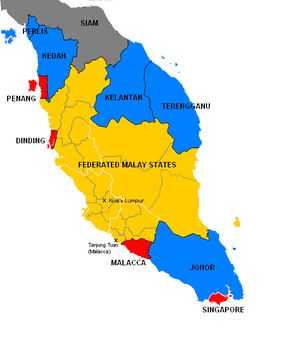
Unfederated Malay States
Brittisk Malaya 1922       Unfederated Malay States      Federated Malay States      Straits Settlements
Unfederated Malay States var en fælles benævnelse på fem britiske protektorater på Malakkahalvøen: Johor, Kedah, Kelantan, Perlis, og Terengganu, i 1900-tallets første halvdel frem til 1946, da de sammen med andre dele i Britisk Malaya: Straits Settlements og Federated Malay States dannede den Malajiske union. To år senere blev unionen til den Malajiske føderation og endelig Malaysia i 1963 med indlemmelsen af Sabah, Sarawak og Singapore.